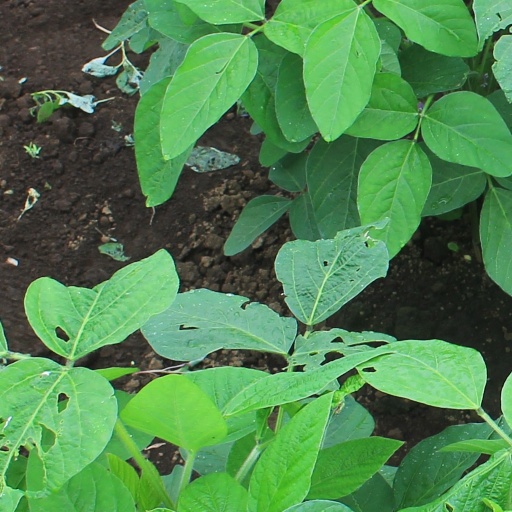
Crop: soybean